Central Presbyterian Church (Atlanta)

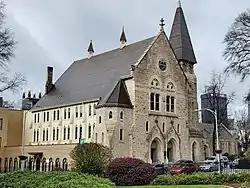
Central Presbyterian Church (2020)

Central Presbyterian Church is a historic church at 201 Washington Street SW in Atlanta, Georgia. It was founded in 1858 and was added to the National Register of Historic Places in 1884.